Philoxenus (crater)

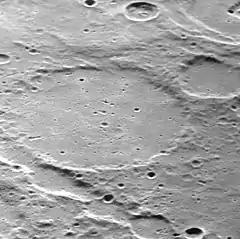
Oblique view

Philoxenus is a crater on Mercury. Its name was adopted by the International Astronomical Union (IAU) in 1976. Philoxenus is named for Greek lyric poet Philoxenus of Cythera.